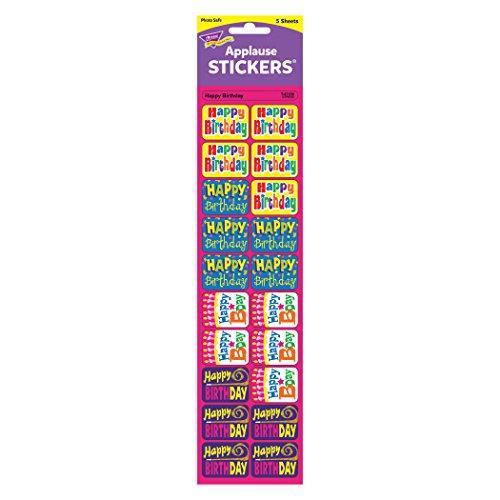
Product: Trend Enterprises Applause Stickers, Happy Birthday, 4 Designs, Pack of 100
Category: Toys & Games | Arts & Crafts | Stickers
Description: Fun to make a special presentation board that has all the students' birthdays on it.
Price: $2.29
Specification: ProductDimensions:12.5x2.8x0.1inches|ItemWeight:3.2ounces|ShippingWeight:3.2ounces(Viewshippingratesandpolicies)|DomesticShipping:ItemcanbeshippedwithinU.S.|InternationalShipping:ThisitemcanbeshippedtoselectcountriesoutsideoftheU.S.LearnMore|ASIN:B0017OG840|Itemmodelnumber:T-47159|Manufacturerrecommendedage:9months-8years